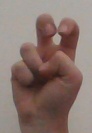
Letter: toot